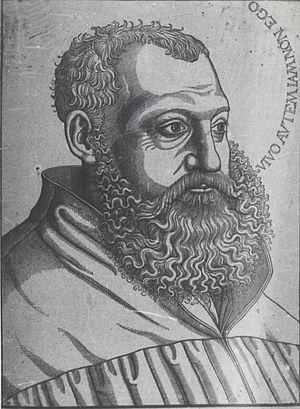
Pier ou Pietro Paolo Vergerio, né vers 1498 à Capodistria et mort le 4 octobre à Tubingen, est un théologien italien. D'abord opposant, puis supporteur de Primož Trubar, il a notamment contribué au développement de la littérature croate.